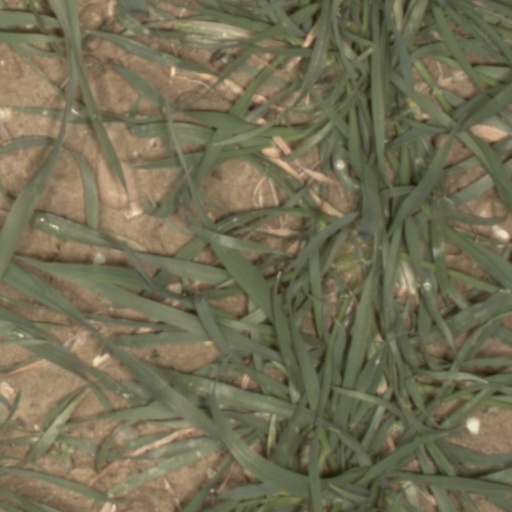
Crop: wheat